Priest Barracks of Dachau Concentration Camp

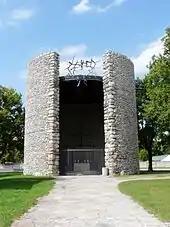
Catholic Mortal Agony of Christ Chapel.

The Mortal Agony of Christ Chapel was constructed at Dachau in 1960, as the first religious monument at the site, at the instigation of former prisoners, including Johannes Neuhäusler (later auxiliary bishop of Munich). A plaque at the back of the chapel recalls the suffering of Polish prisoners of Dachau and was erected by Polish priest survivors. Austrian survivors donated the memorial bell, inscribed: "In faithful memory of our dead comrades of all nations, dedicated by Dachau priests and laymen from Austria."